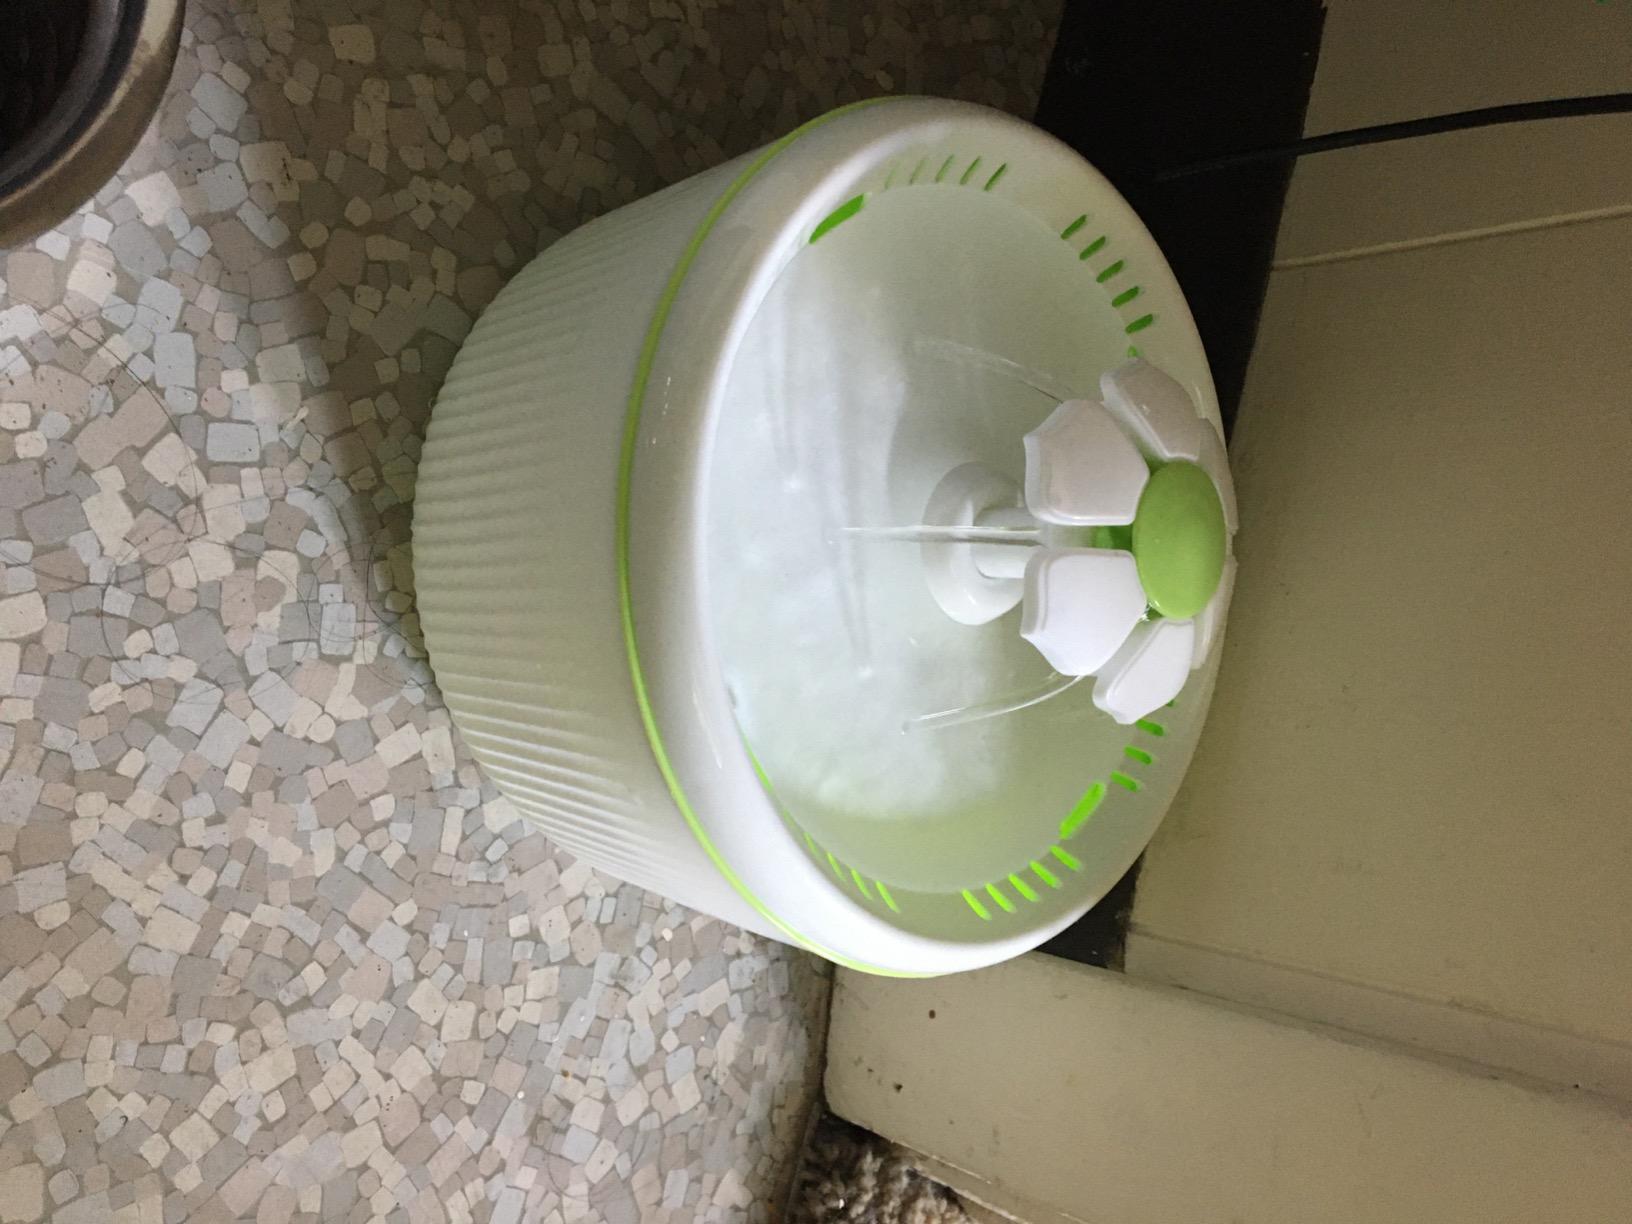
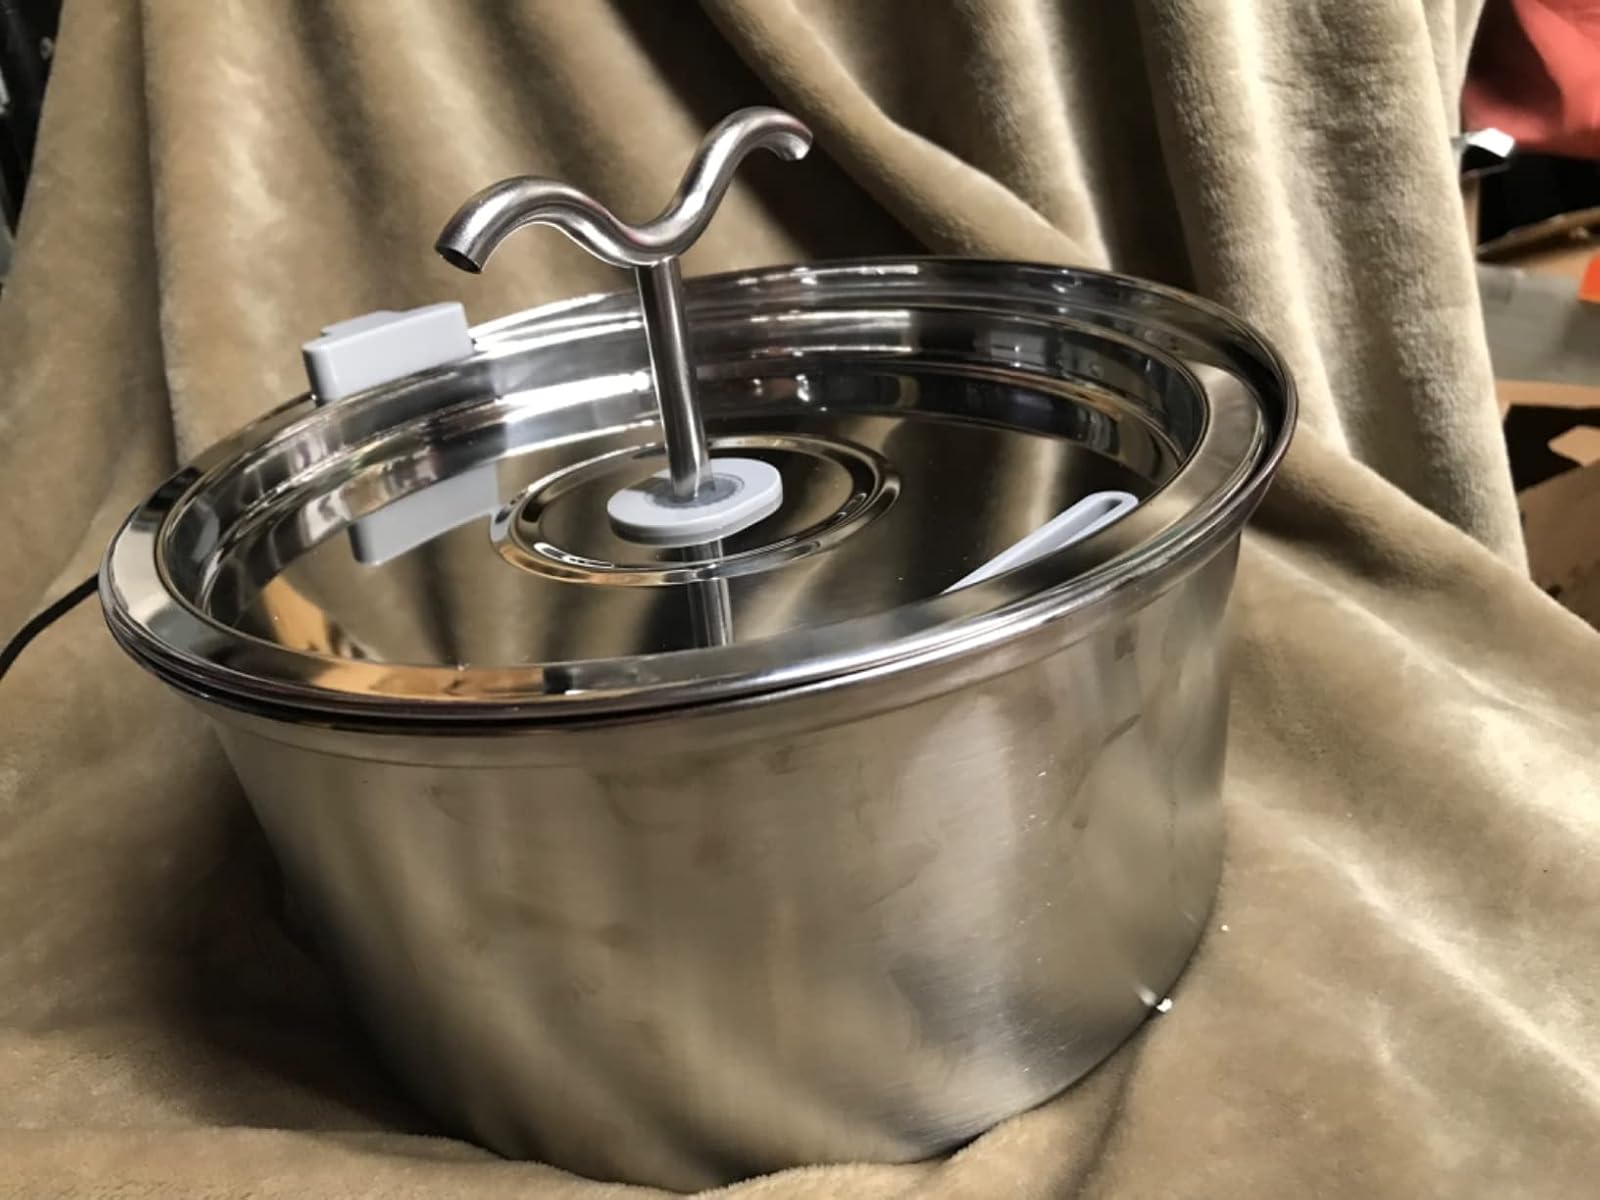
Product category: items_bowl
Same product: no